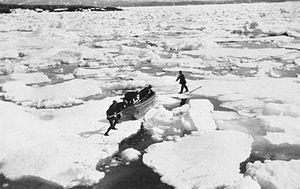
Photographie, Hommes descendant à terre à Port Burwell, NU, Frederick W. Berchem, Juillet 1923, Sels d'argent - Gélatine argentique, 8.3 x 13.4 cm
Port Burwell est un havre de l'ouest de l'île de Killiniq, dans un bras de la baie d'Ungava, à l'embouchure du détroit d'Hudson.